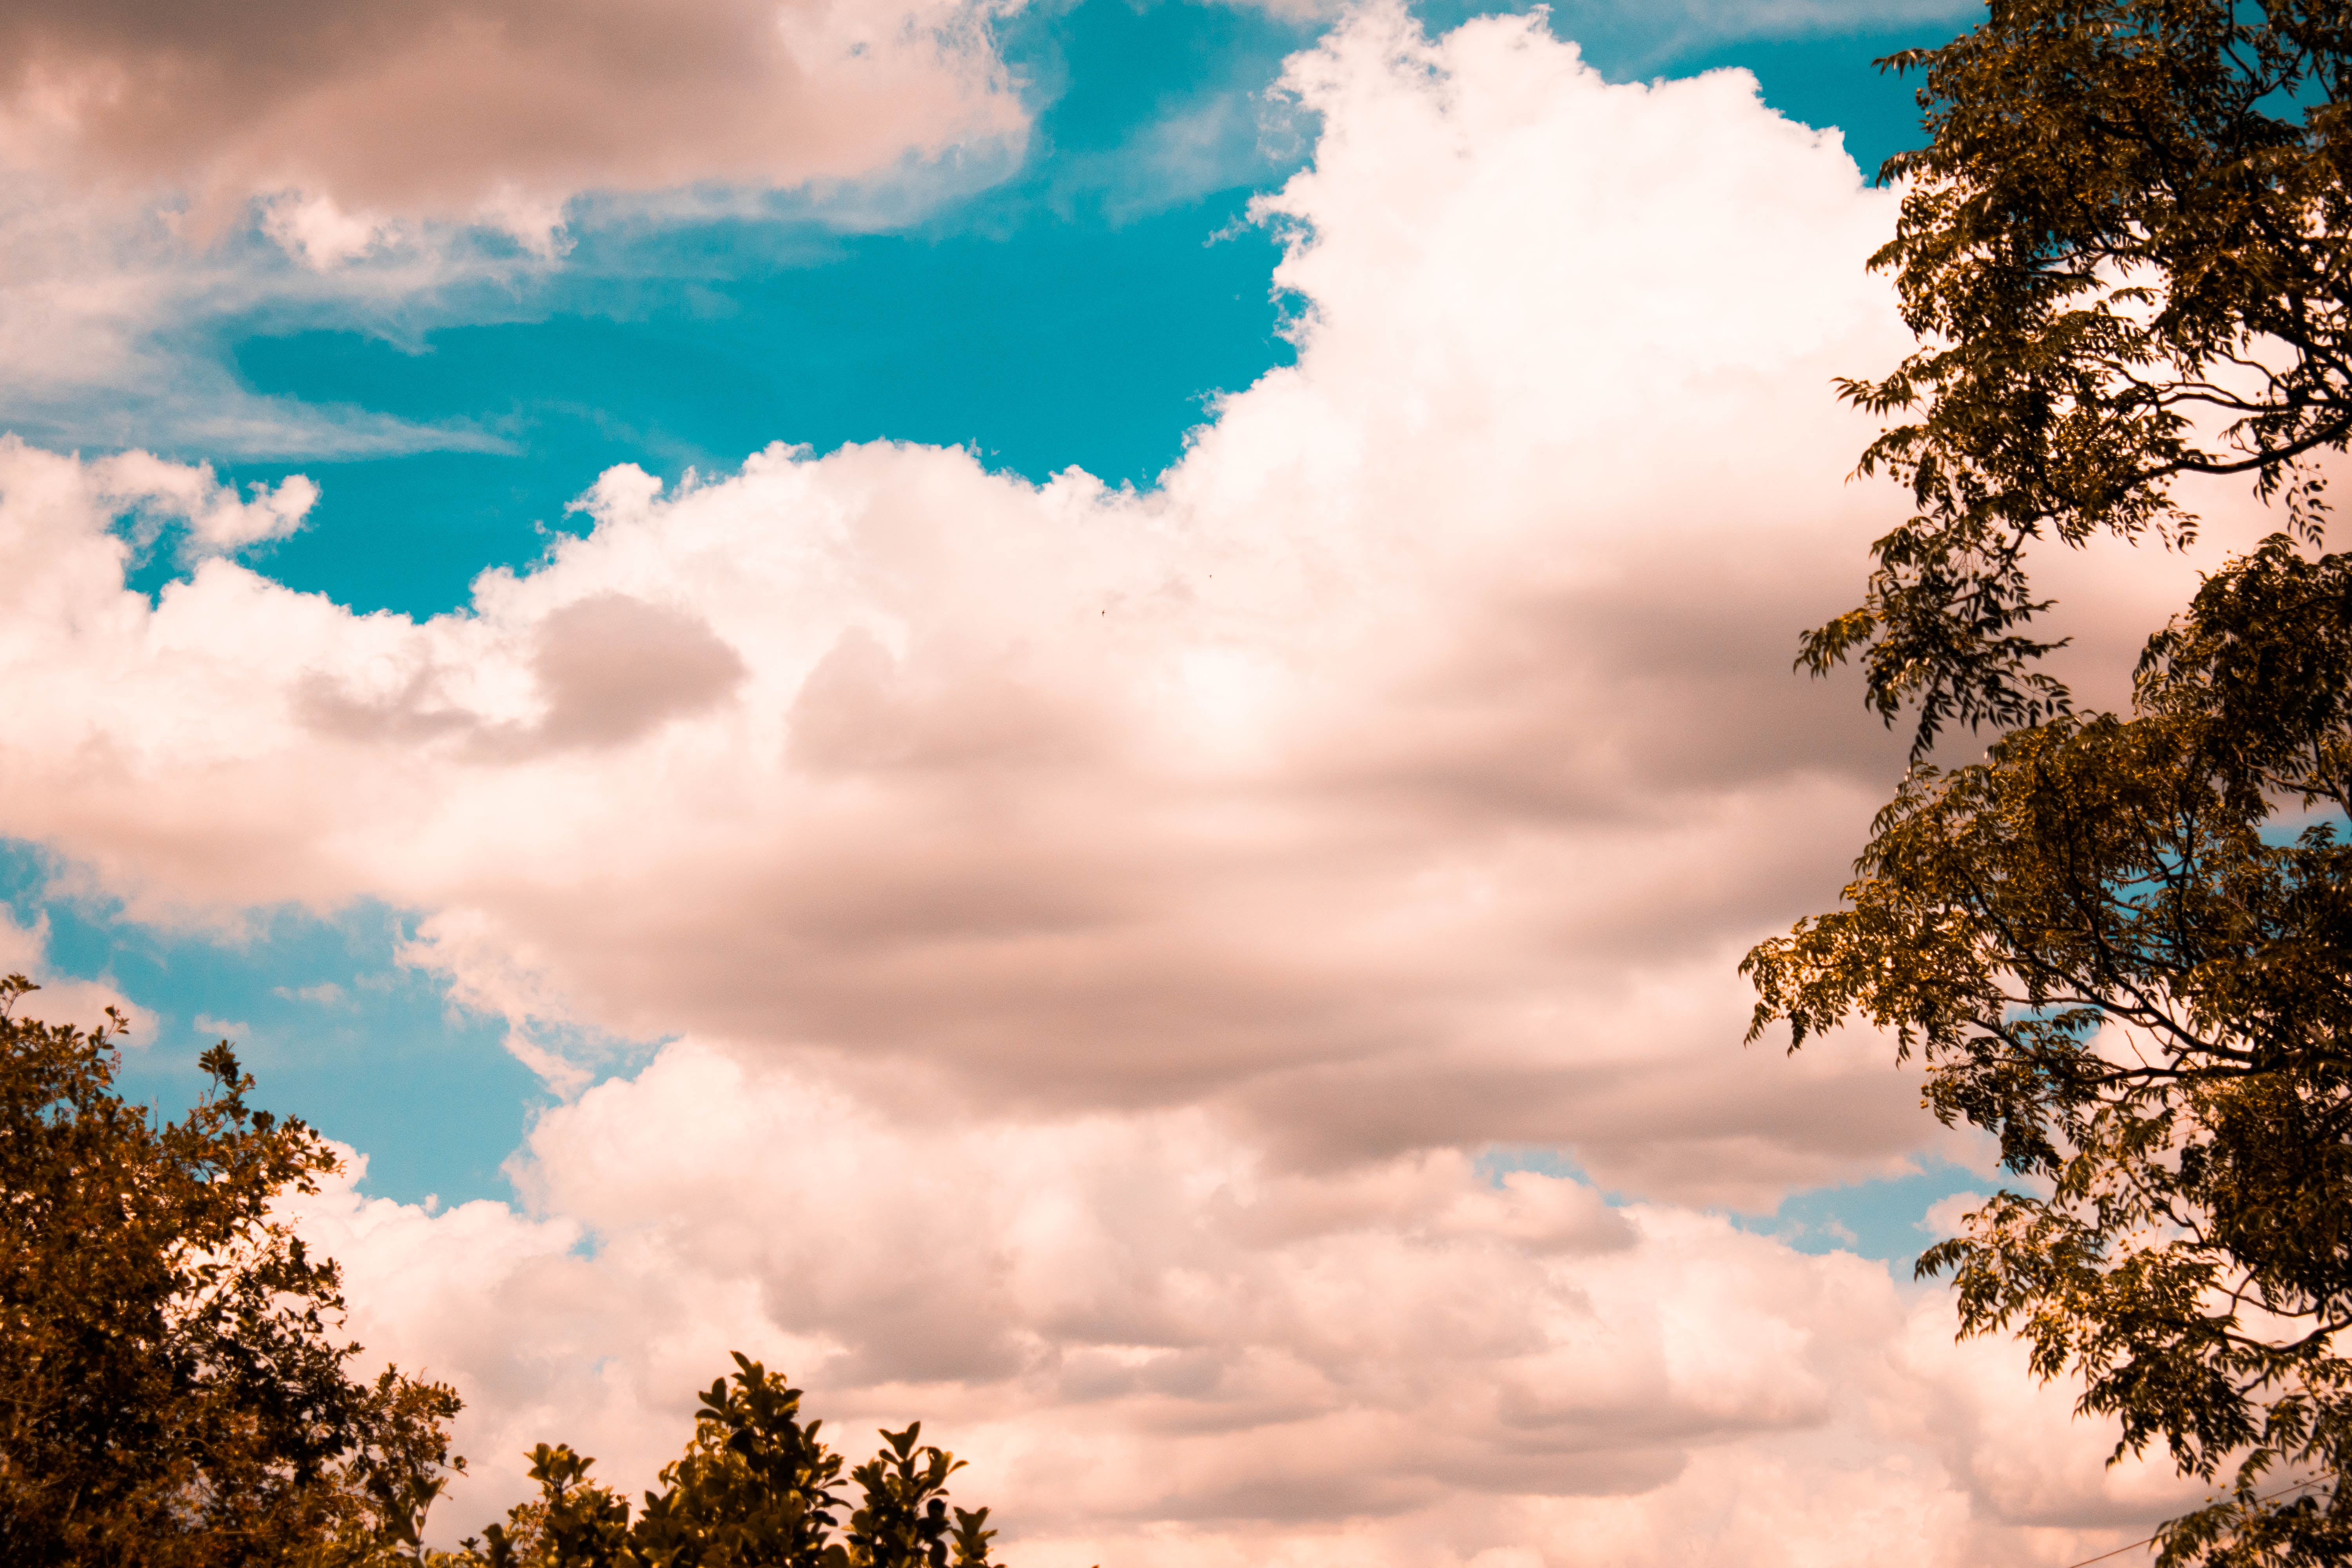
sky, cloud, daytime, blue, nature, cumulus, tree, natural landscape, atmosphere, meteorological phenomenon, morning, sunlight, woody plant, leaf, summer, spring, branch, plant, landscape, evening, horizon